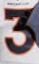
Number: 3